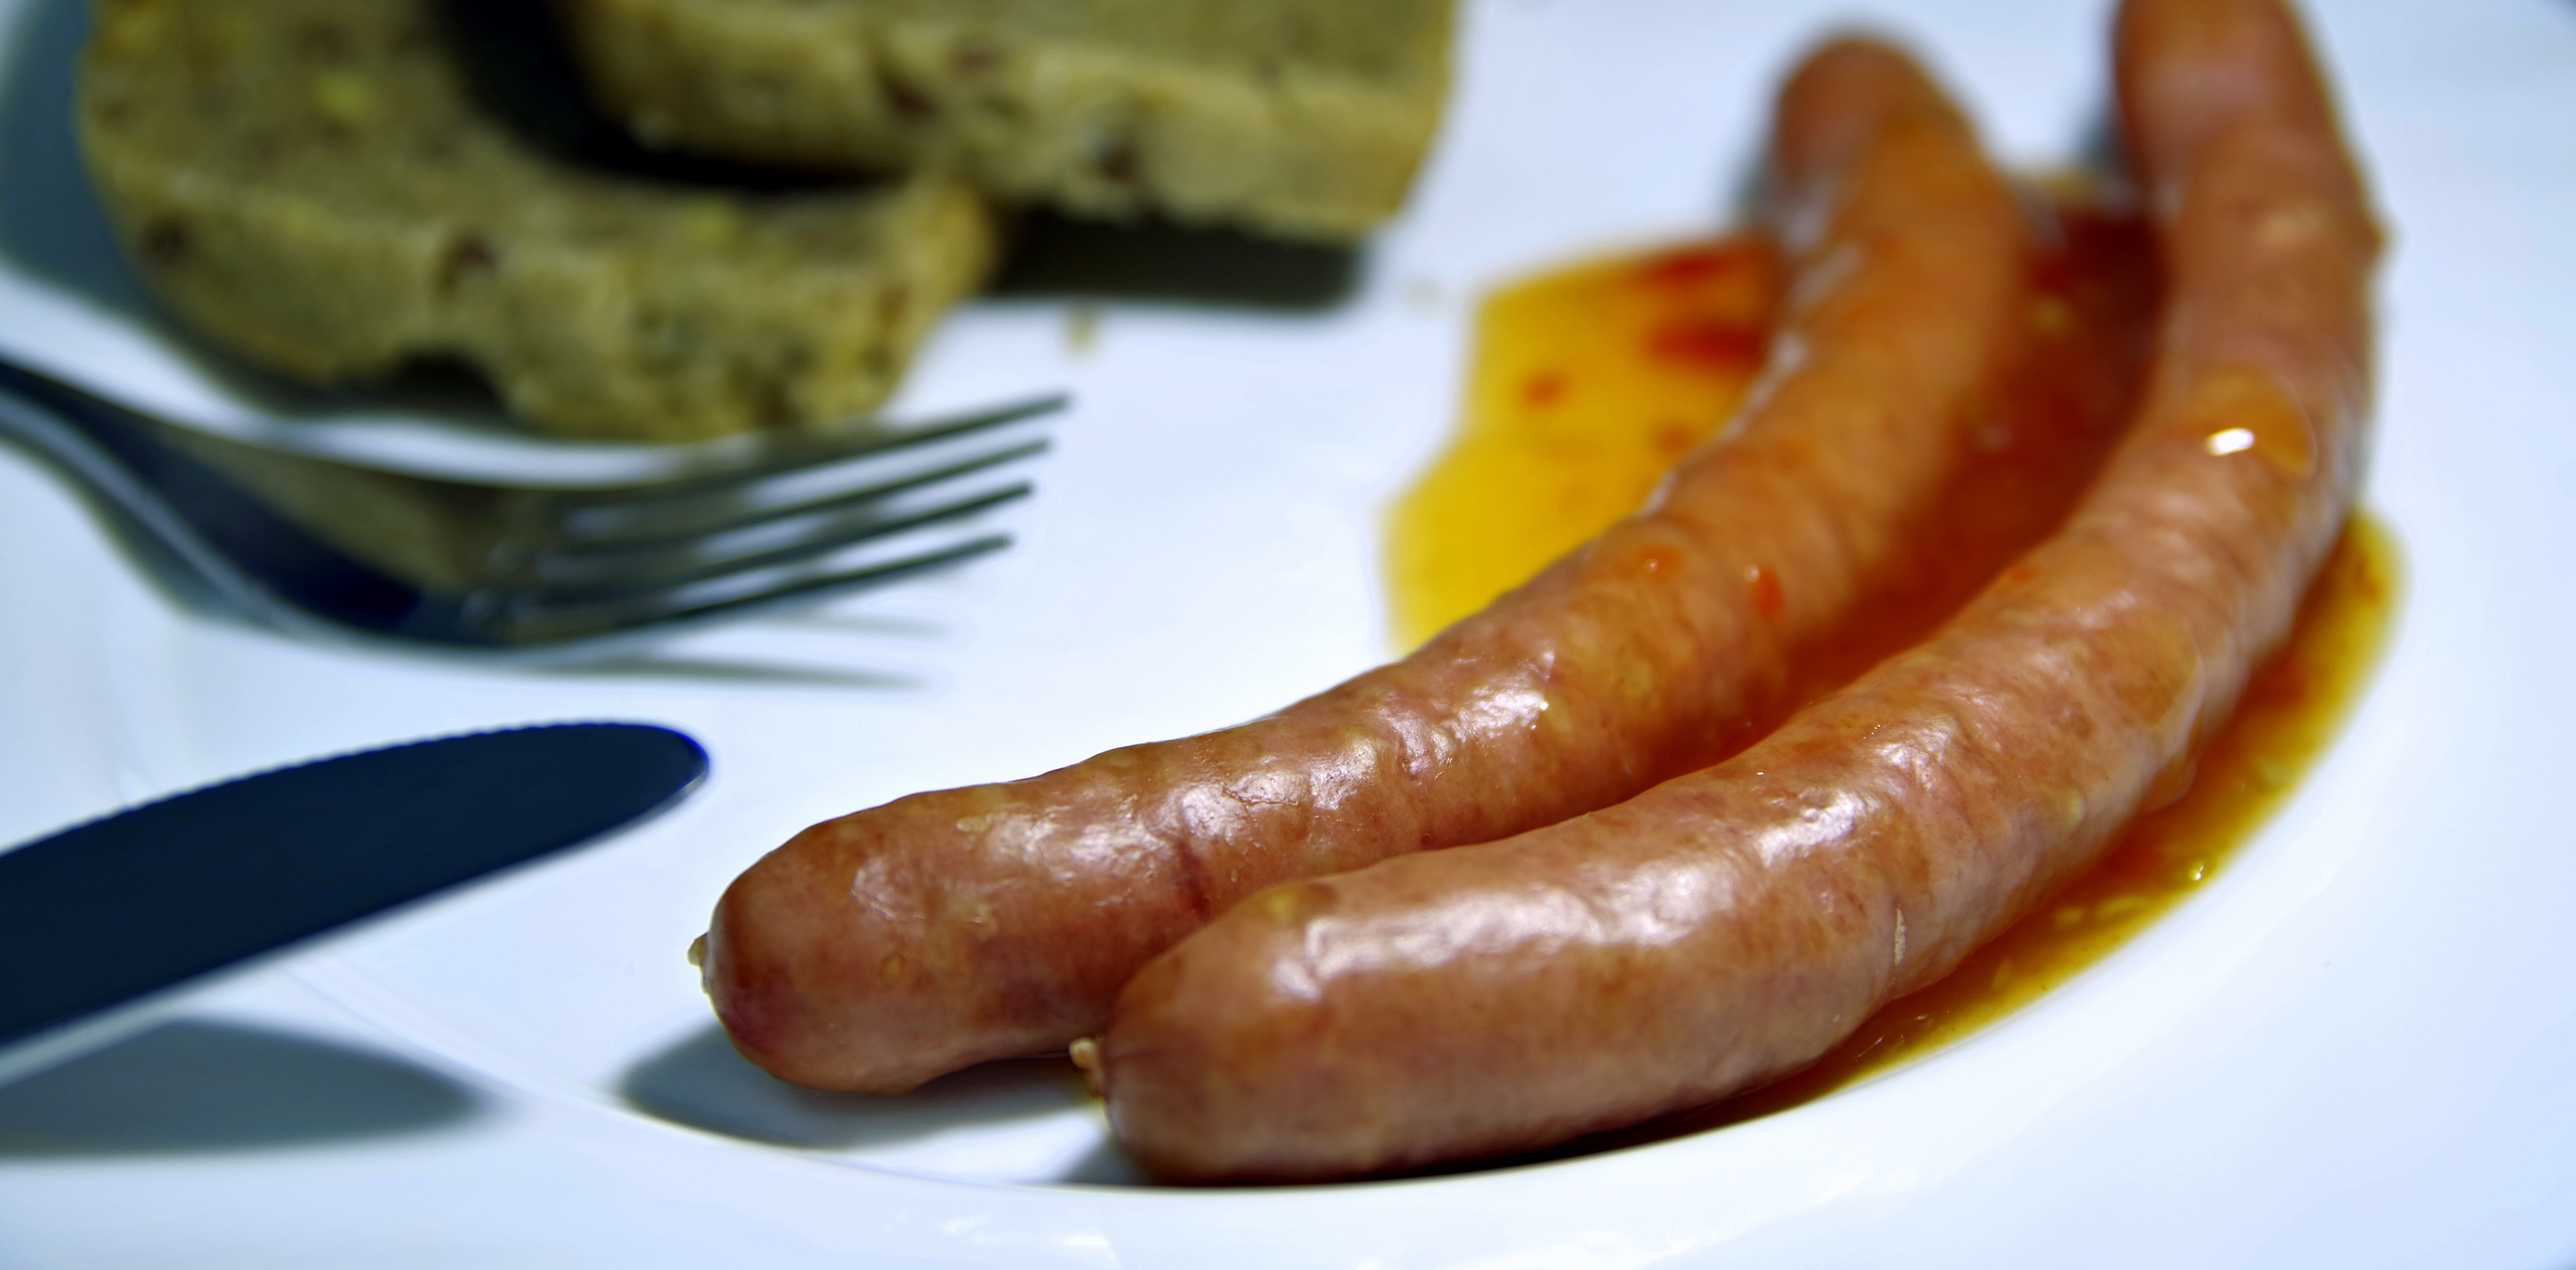
fork, cutlery, dish, meal, food, produce, breakfast, meat, cuisine, bread, health, knife, sausage, dinner, hot, bratwurst, taste, dining table, sausages, vienna sausage, animal source foods, kielbasa, weisswurst, breakfast sausage, boudin, italian sausage, frankfurter w rstchen, frankfurterki